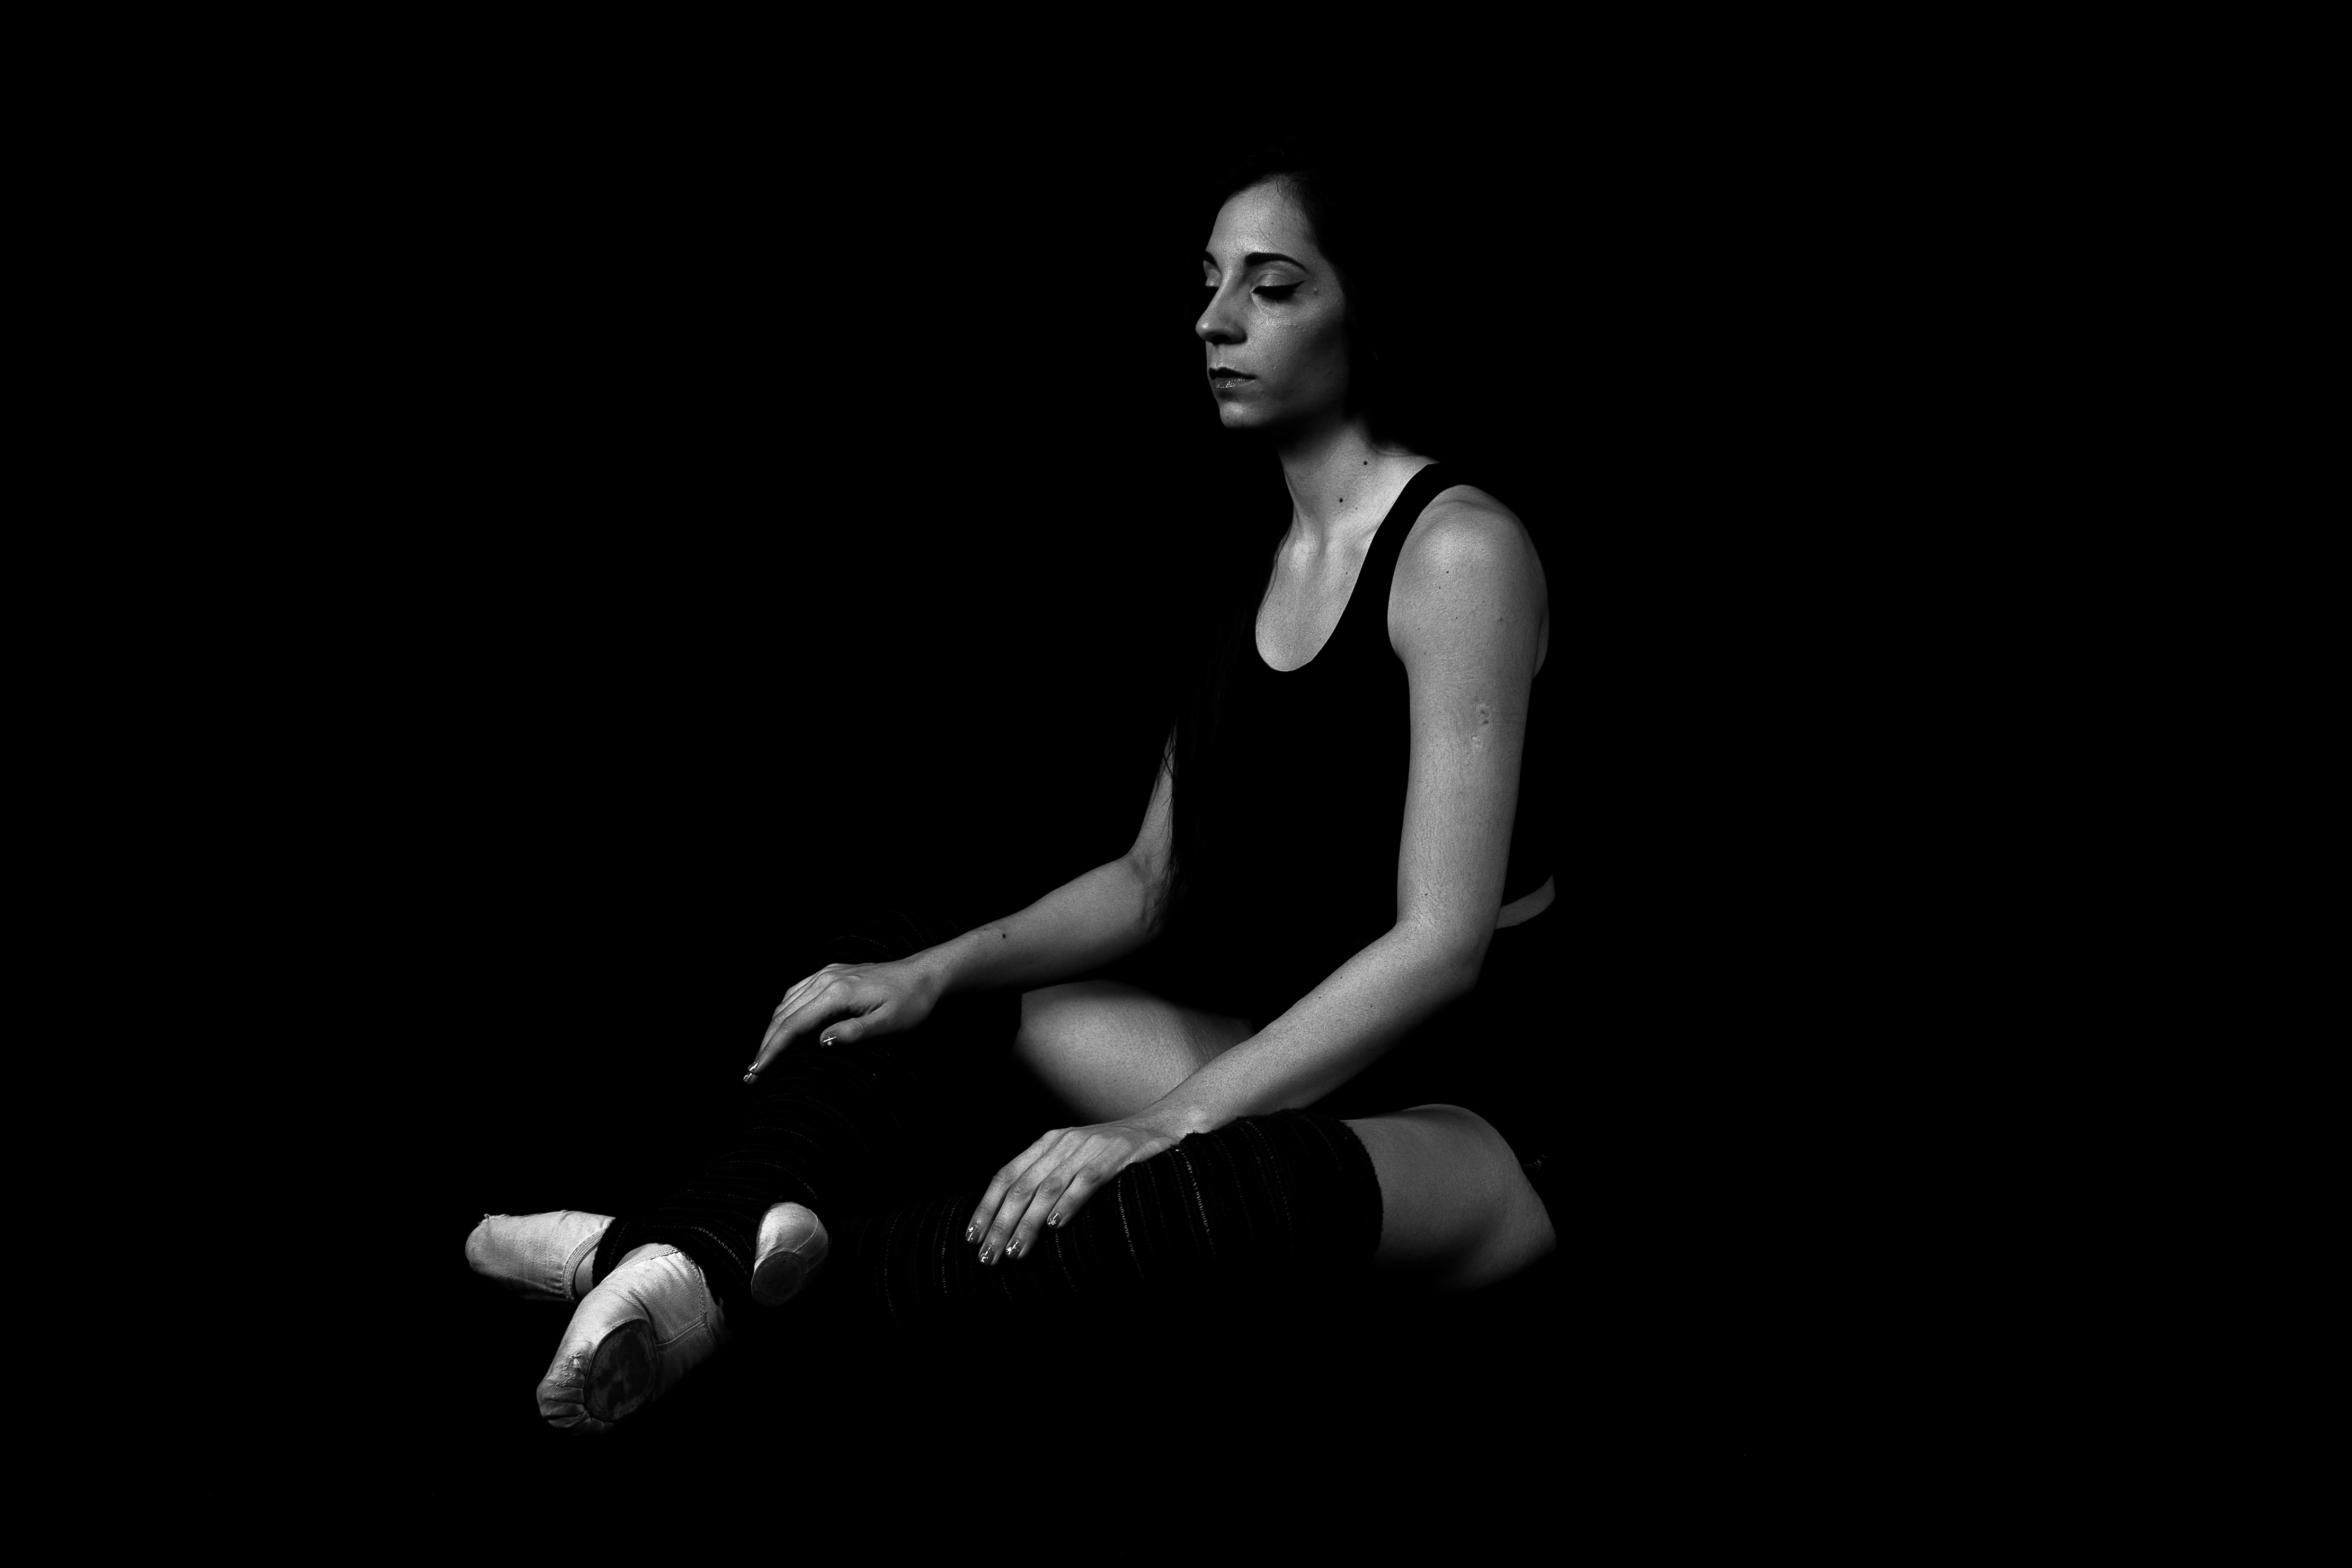
black and white, girl, dance, portrait, canon, studio, darkness, monochrome, blackandwhite, mariana, sports, portraits, argentina, canoneos6d, buenosaires, ar, canonef24105mmf4lisusm, studiolights, estudio, choreography, monochrome photography, modern dance, concert dance